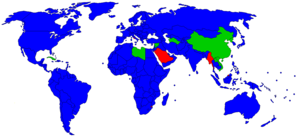
Le terme démocratie, du grec ancien δημοκρατία / dēmokratía, combinaison de δῆμος / dêmos, « territoire » puis « peuple », et kratein, désigne à l'origine un régime politique dans lequel tous les citoyens participent aux décisions politiques au moins par le vote. Il désigne aujourd'hui tout système politique dans lequel le peuple est souverain. Par extension, la démocratie peut aussi qualifier une forme de société, la manière de se gouverner qu'adopte une organisation ou encore un système de valeurs.